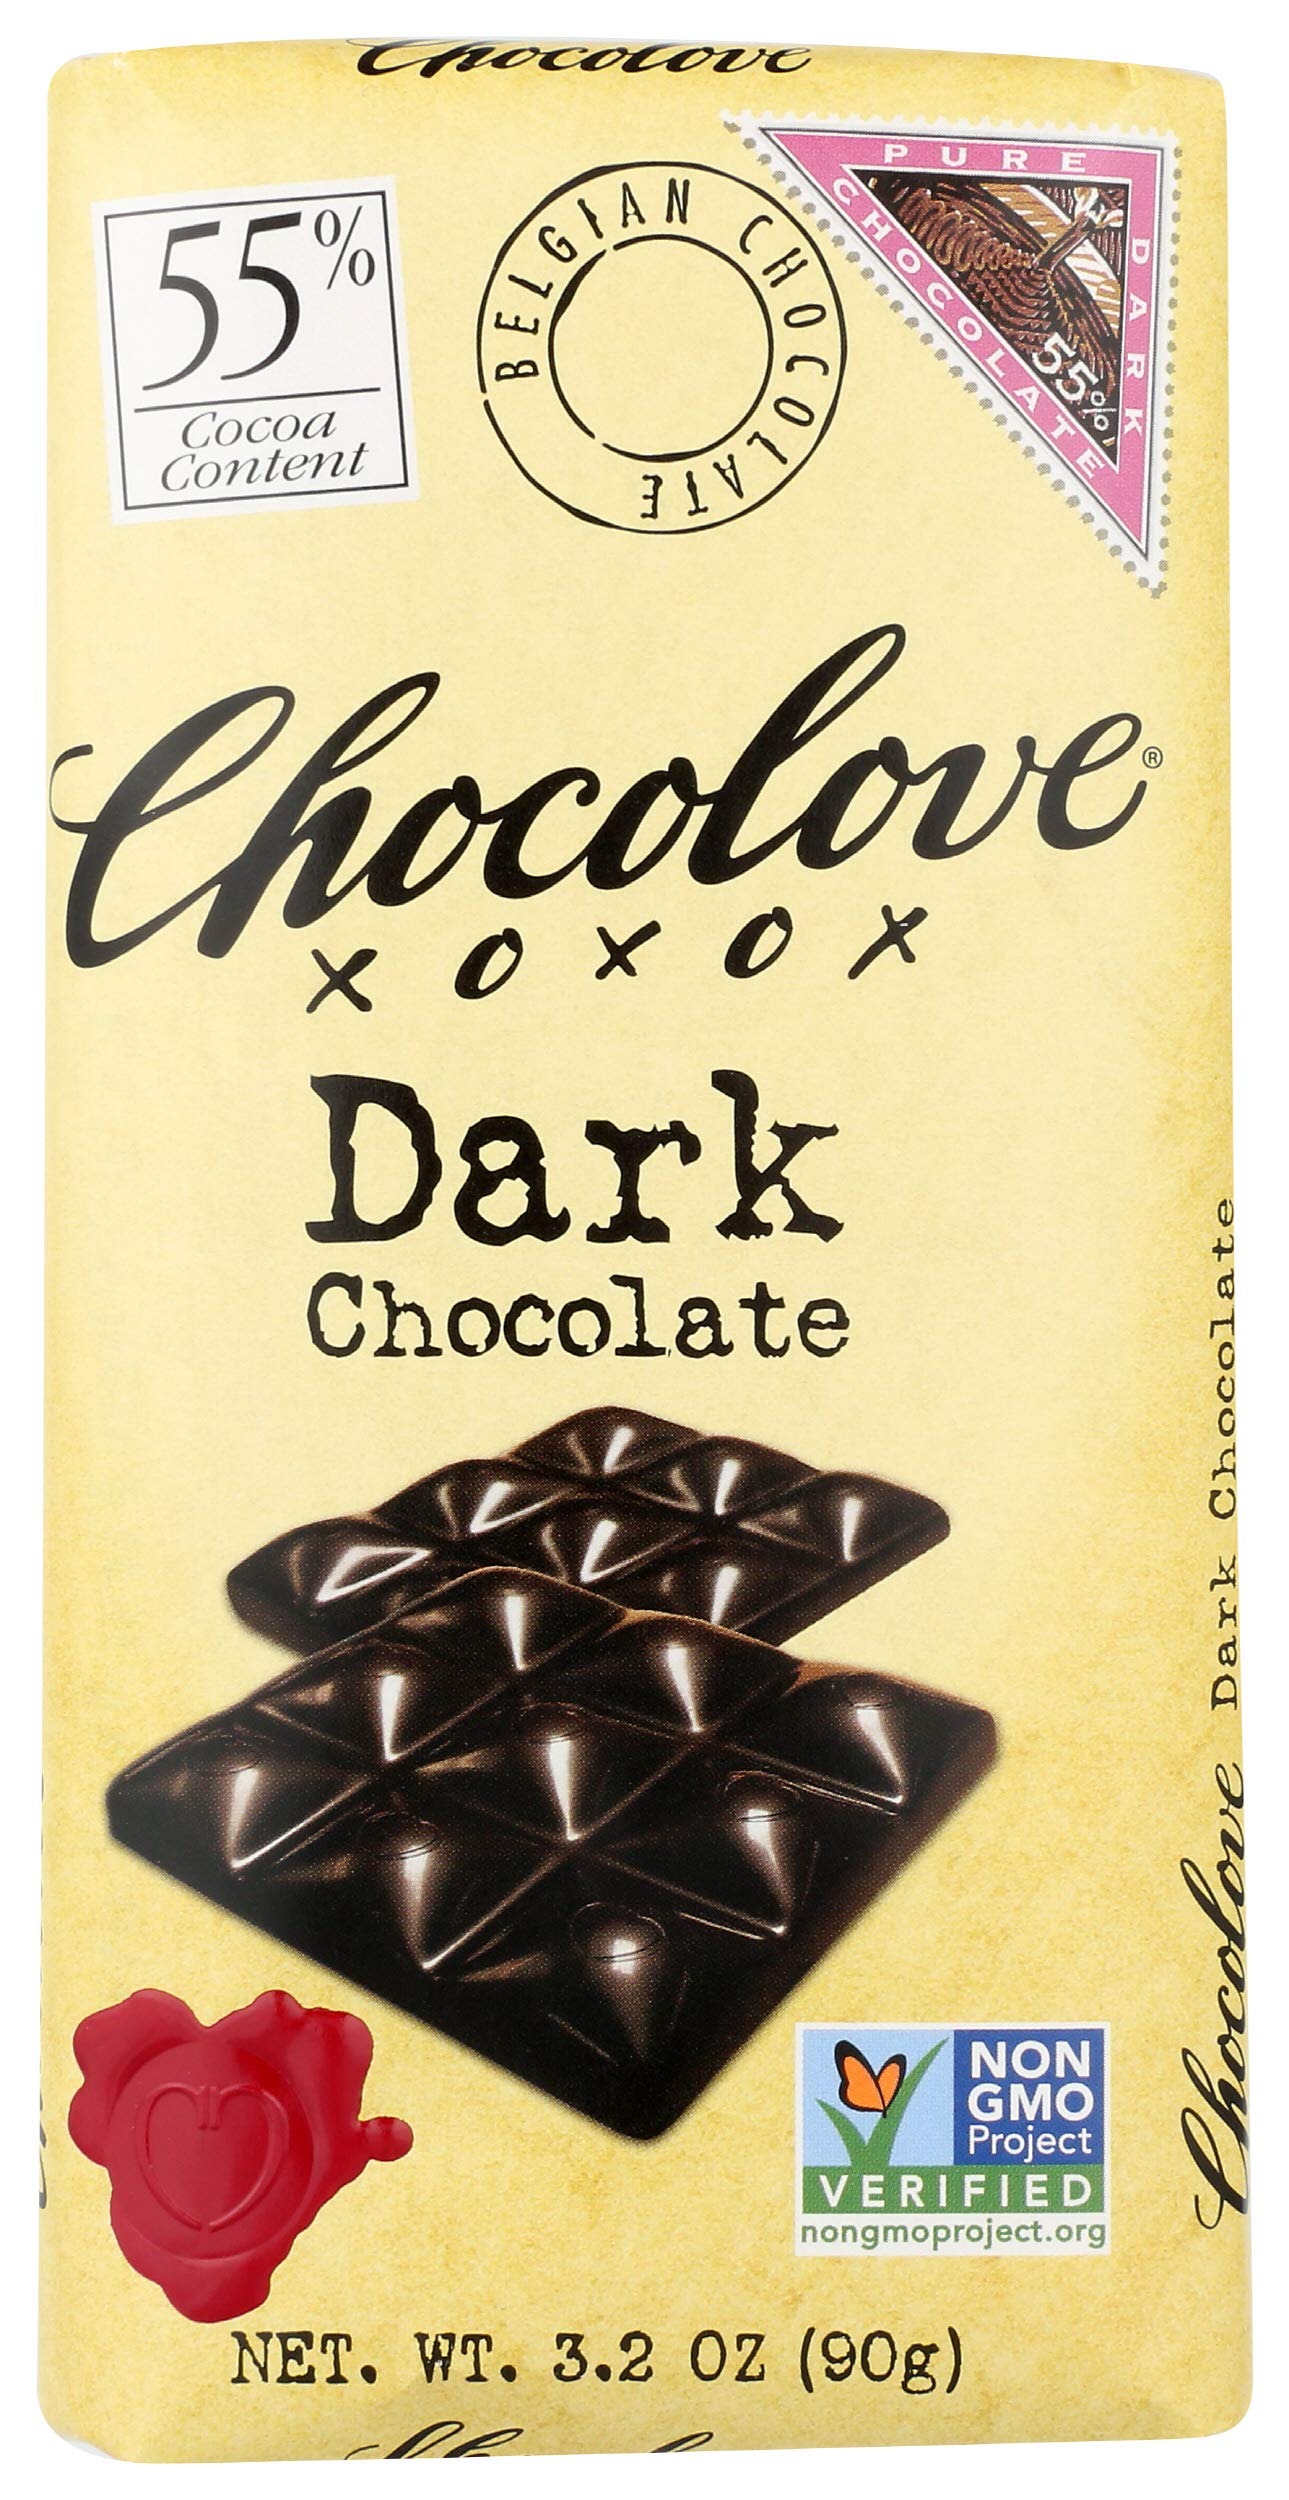
Item Name: Chocolove Chocolate Bar Dark, 3.2 oz
Bullet Point: Non-GMO
Value: 3.2
Unit: oz

Price: 3.645